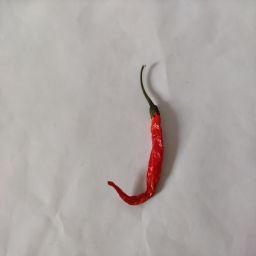
Crop: Chile Pepper
Quality: Dried